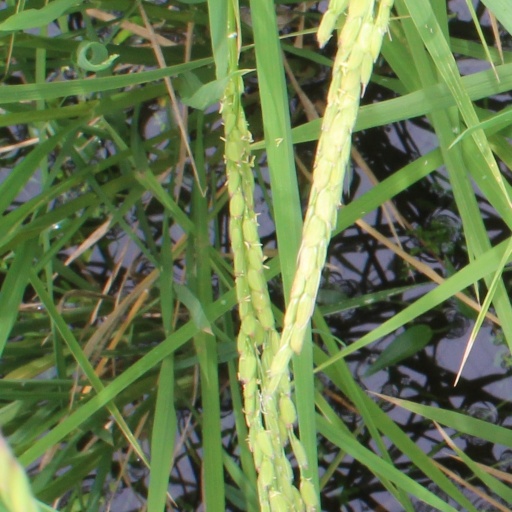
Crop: rice